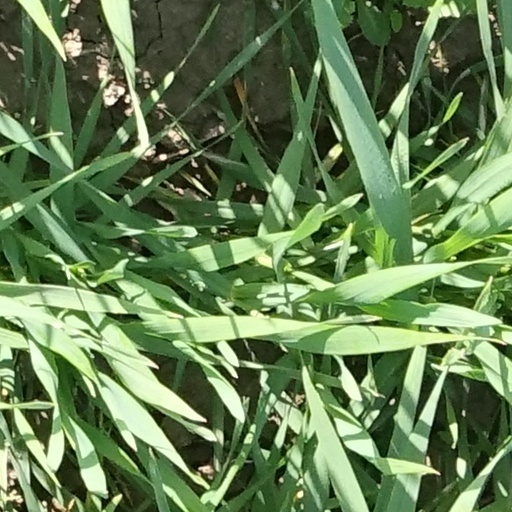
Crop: wheat